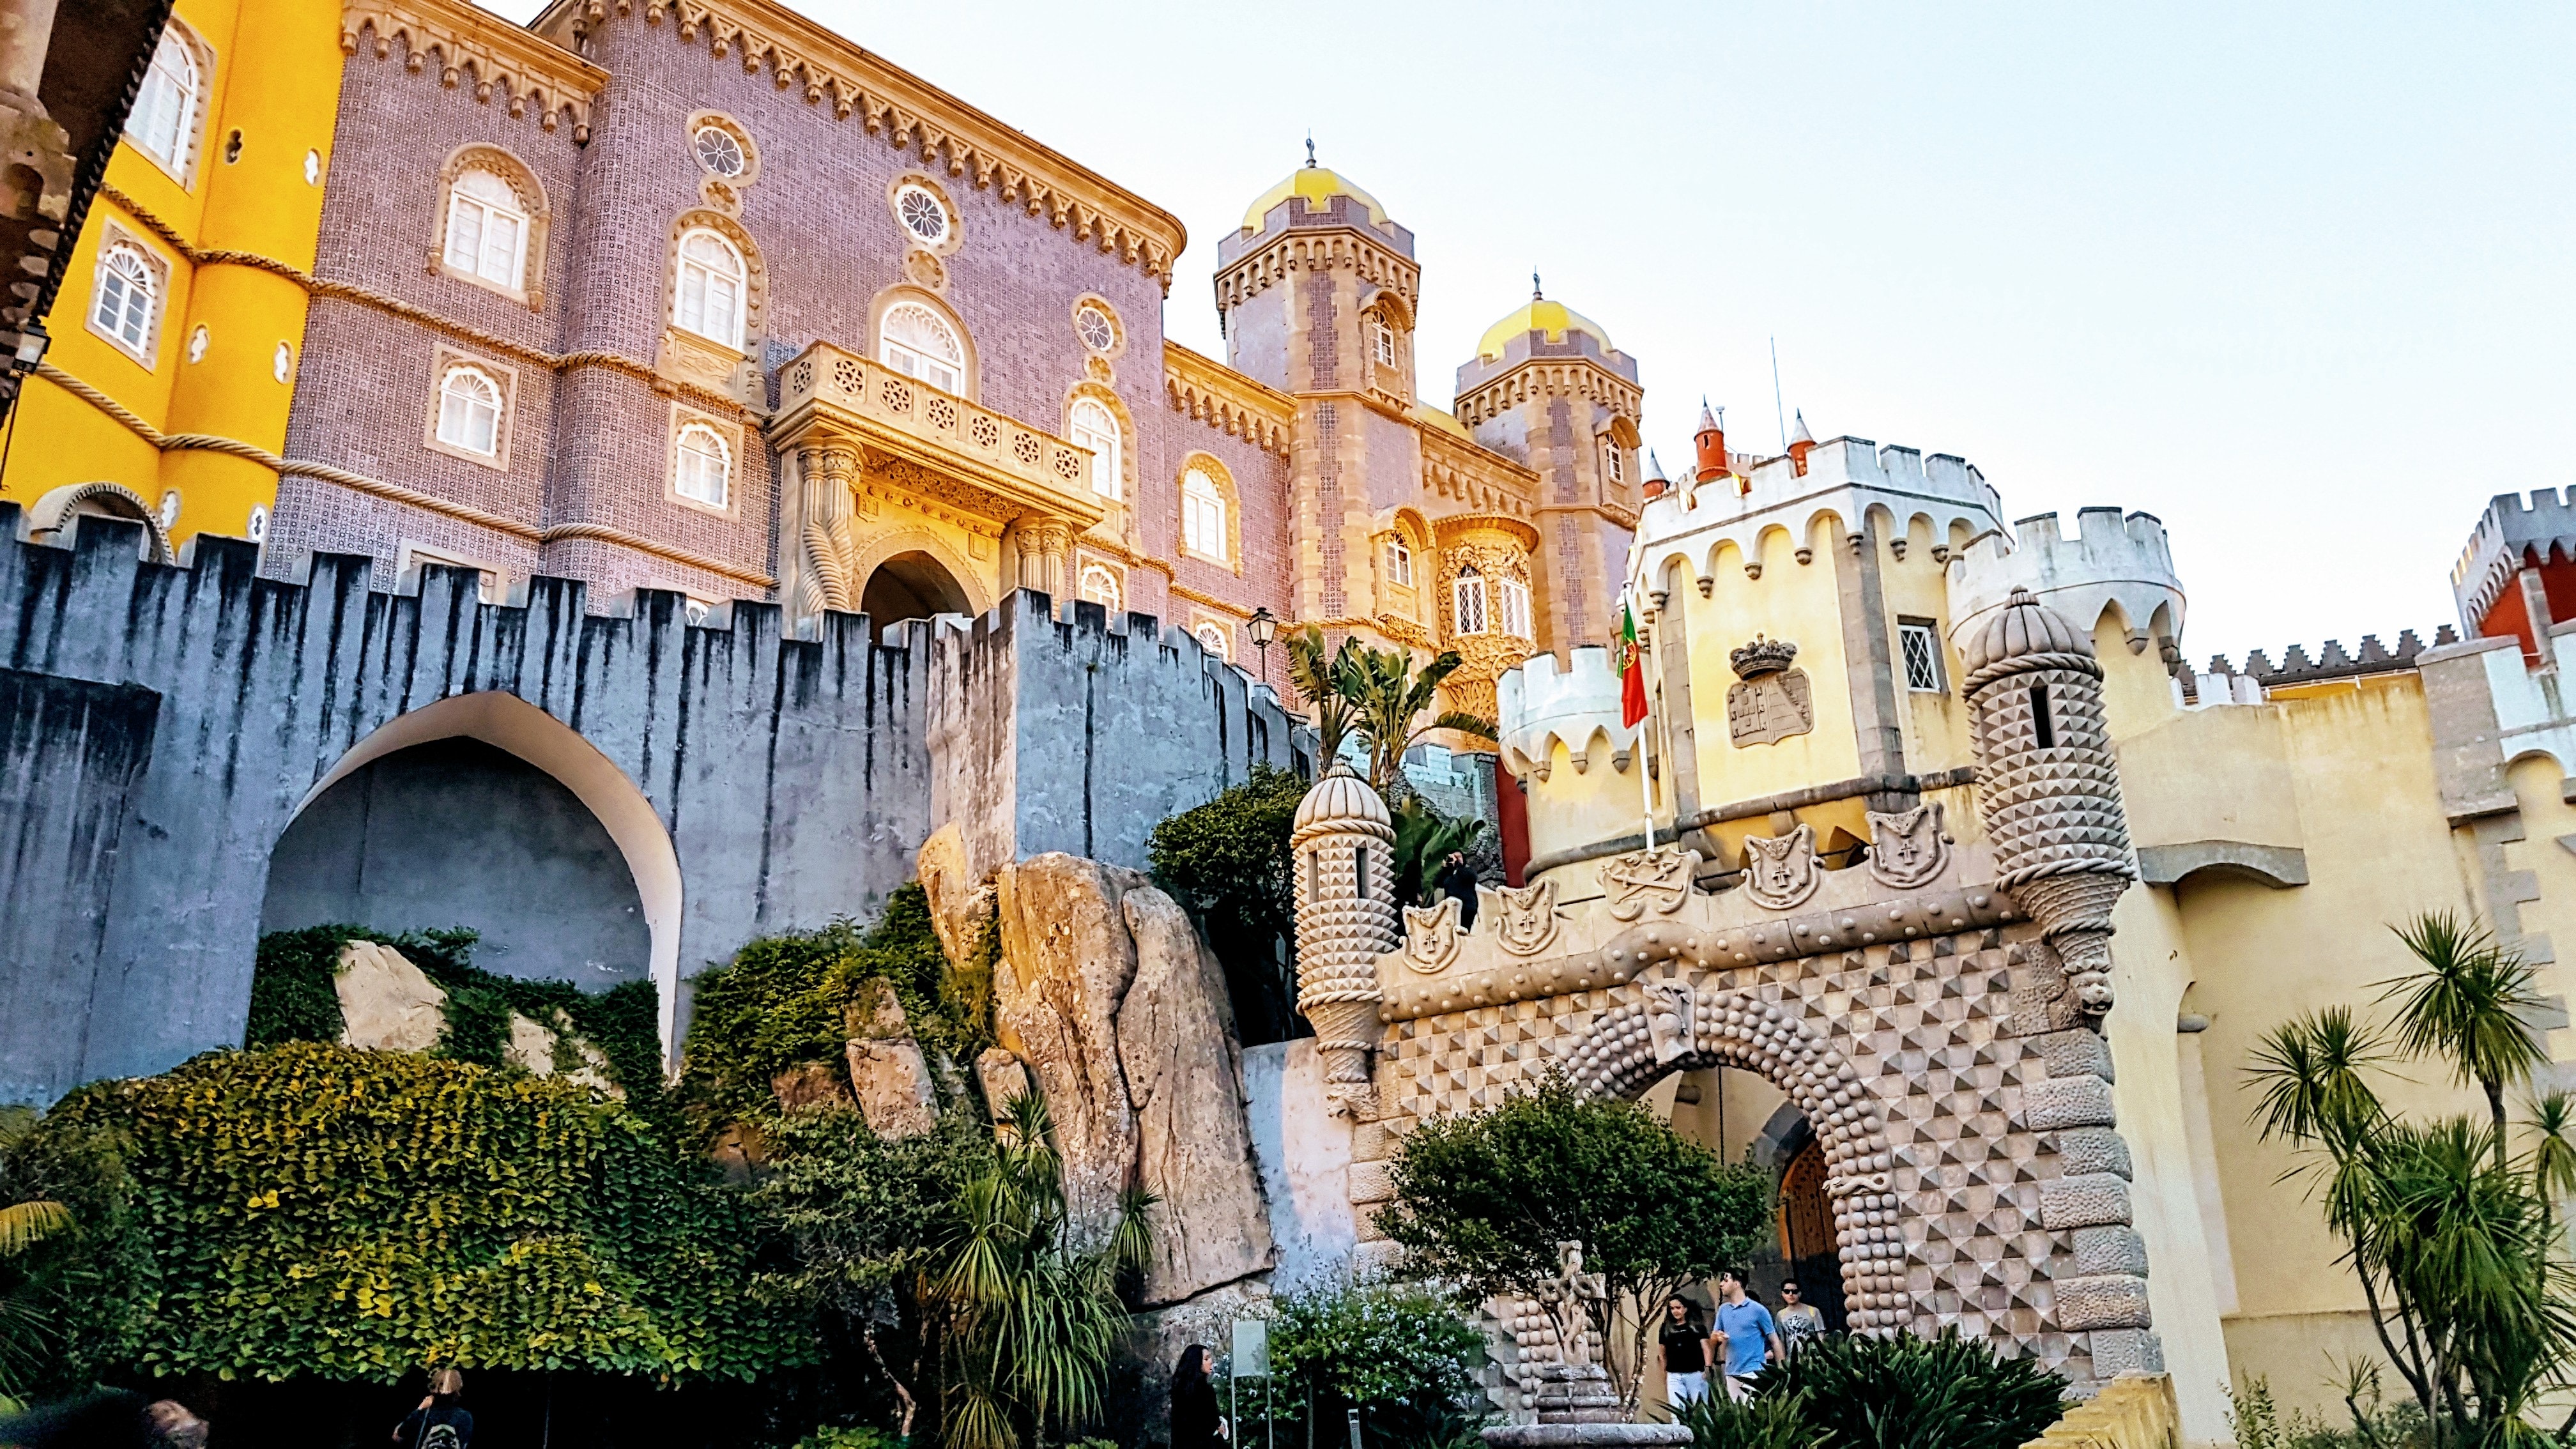
landmark, tourist attraction, historic site, building, palace, city, tourism, medieval architecture, cathedral, facade, arch, basilica, tours, plaza, byzantine architecture